24th Battalion (Victoria Rifles), CEF

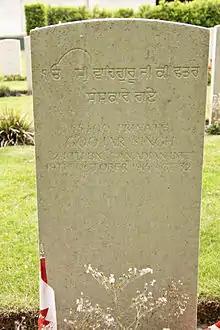
Gravestone of Goojar Singh, a Sikh buried at in , Heuvelland, Belgium.

The 24th Battalion (Victoria Rifles), CEF, is perpetuated by The Victoria Rifles of Canada, currently on the Supplementary Order of Battle.